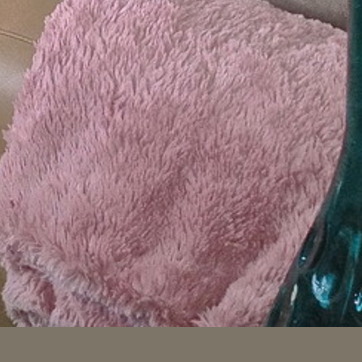
Material: fabric